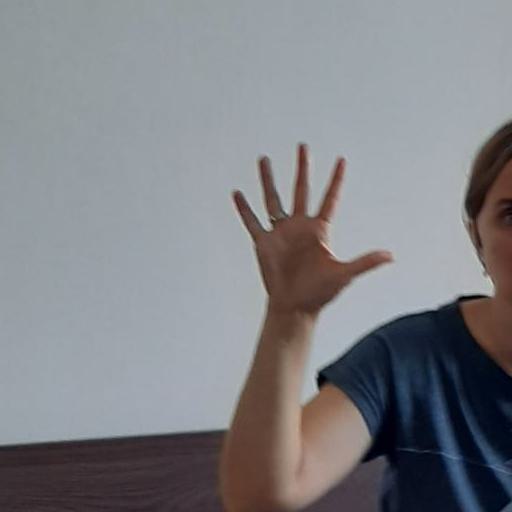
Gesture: palm